Guildford

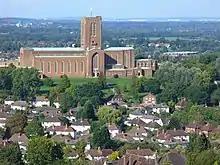
Guildford Cathedral

The River Wey has been used for navigation since ancient times and during the Medieval period, there is thought to have been a wharf at Millmead. The River Wey Navigation was authorised by Act of Parliament in 1651. Twelve locks (including two flood locks), and of new cuts were constructed between the River Thames and Guildford, and the waterway opened in 1653. The navigation had a positive impact on the economy of west Surrey. By the end of the 17th century, timber was being transported via the river from the county boundary with West Sussex and in 1724, Daniel Defoe wrote that corn from Farnham was being sent by barge to London. The Act also allowed passengers to be transported via the Wey and the maximum one-way fare was capped at 1s, which was raised in 1671 to 1s 4d.